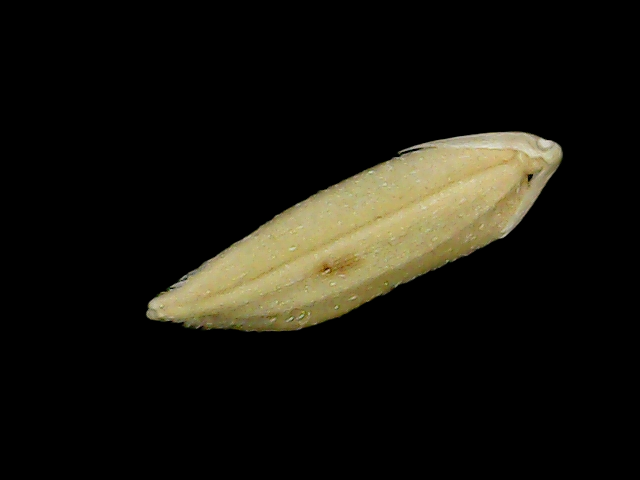
Rice variety: Br23